Stéphanie Vanden Borre

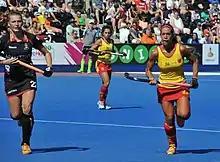
Belgium v Spain, 2015 Women's EuroHockey Nations Championship (Stéphanie and Gloria Comerma)

Stéphanie Vanden Borre (born 14 September 1997) is a Belgian field hockey player for the Belgian national team.